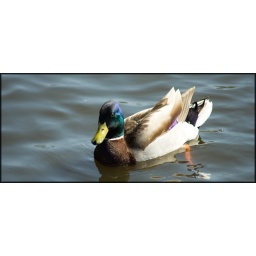
Lance and I stopped by the cemetery to see if any flowers were blooming yet and found some ducks instead.